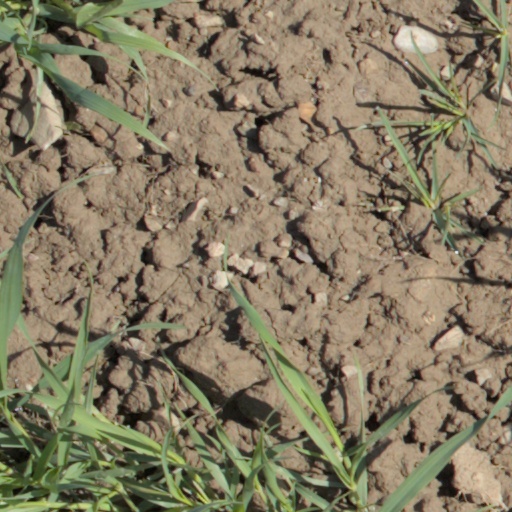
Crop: wheat